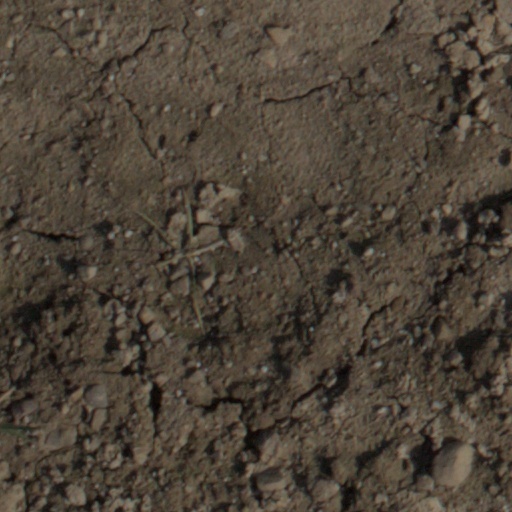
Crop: wheat